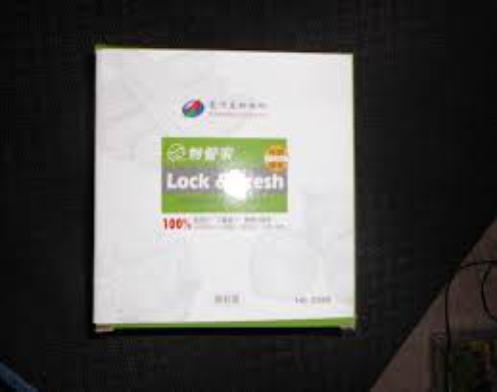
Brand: magicamah
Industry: Necessities